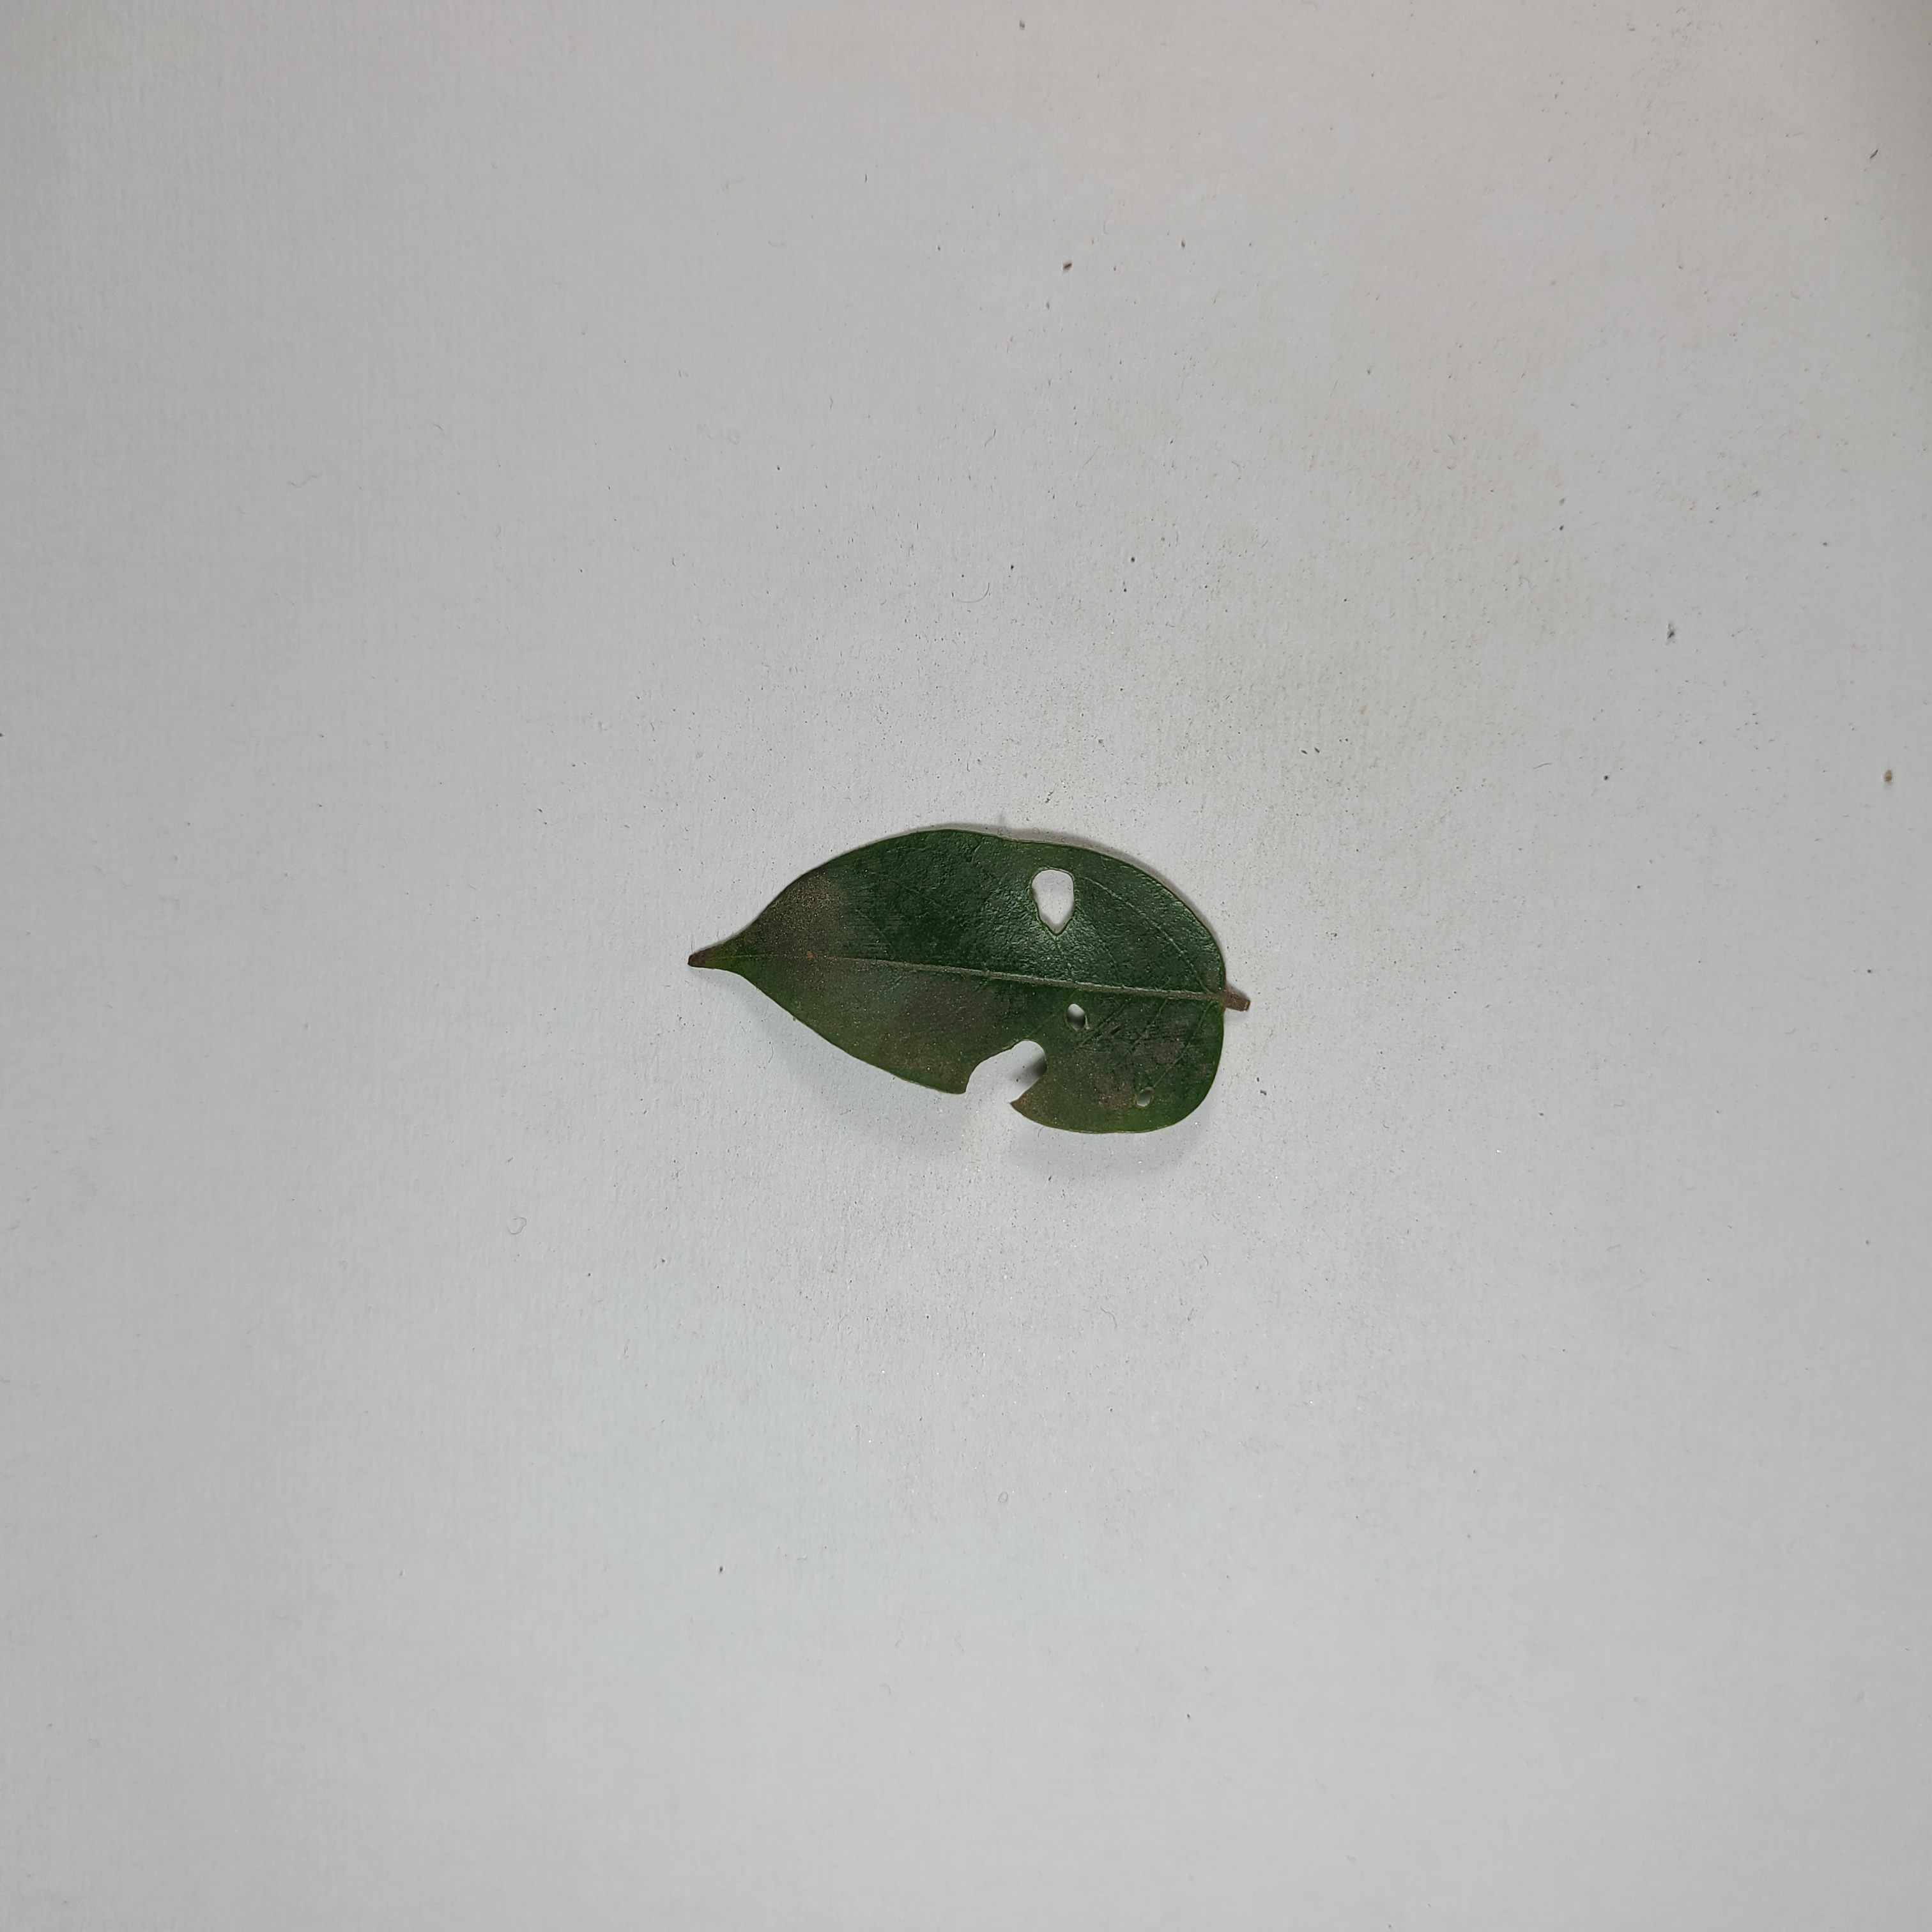
Label: Insect Hole leaves